Subpersonality

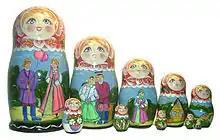
Stacking dolls provide a visual representation of subpersonalities.

A subpersonality is, in humanistic psychology, transpersonal psychology and ego psychology, a personality mode that activates (appears on a temporary basis) to allow a person to cope with certain types of psychosocial situations. Similar to a complex, the mode may include thoughts, feelings, actions, physiology and other elements of human behavior to self-present a particular mode that works to negate particular psychosocial situations. American transpersonal philosopher Ken Wilber and English humanistic psychologist John Rowan suggested that the average person has about a dozen subpersonalities.